601st Tactical Control Wing

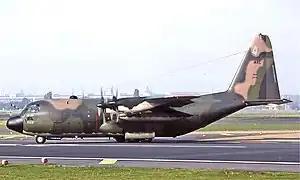
7405th Operations Squadron C-130E at Rhein-Main AB

The 601st Wing moved to Wiesbaden Air Base on 1 June 1973. Wing headquarters and tactical air control operations and maintenance units at Sembach moved to Wiesbaden as units. Support units moved to Wiesbaden without personnel or equipment and assumed the mission of the 7101st Air Base Wing, which was inactivated upon their arrival. The 7400th Air Base Group assumed their personnel to continue the operation of Sembach. By 1 October 1973, the wing's relocation to Wiesbaden was complete.